Peter Grönlund

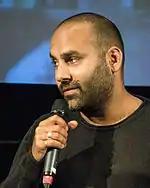

Peter Grönlund (born 1 September 1977) is an Iranian-born Swedish director and screenwriter. For each of his first two feature films, "Drifters" (2015) and "" (2018), he won Guldbagge Awards for Best Screenplay.